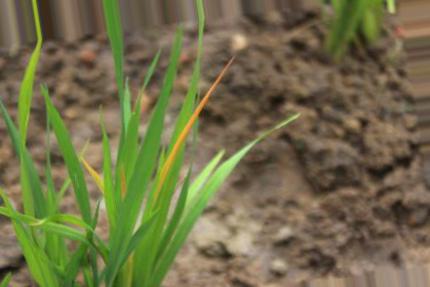
Nhãn: Tungro virus